Yaduveer Krishnadatta Chamaraja Wadiyar

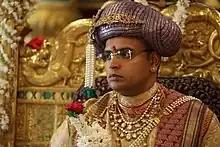
Wadiyar in 2015

Yaduveer Krishnadatta Chamaraja Wadiyar (born 24 March 1992) is an Indian politician and a royal scion from the Wadiyar dynasty, currently serving as a Member of Parliament for Mysore since 2024. The great-grandson of Maharaja Jayachamarajendra Wadiyar, Yaduveer Wadiyar was adopted on 10 December 2013 by Pramoda Devi Wadiyar after the demise of her husband Srikantadatta Wadiyar. He was installed as the titular, "Maharaja of Mysore" in a private ceremony in 2015.